Answer in natural language. How many Dressers are visible in the scene? Choose between the following options: 0, 1, 3, 4 or 2
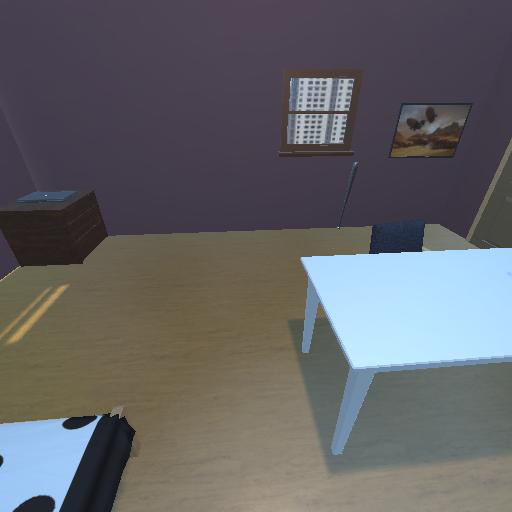
<answer>1</answer>